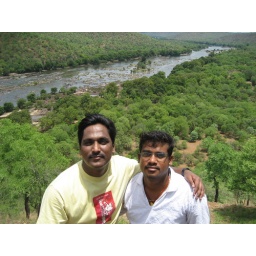
awesome river view in the back ground